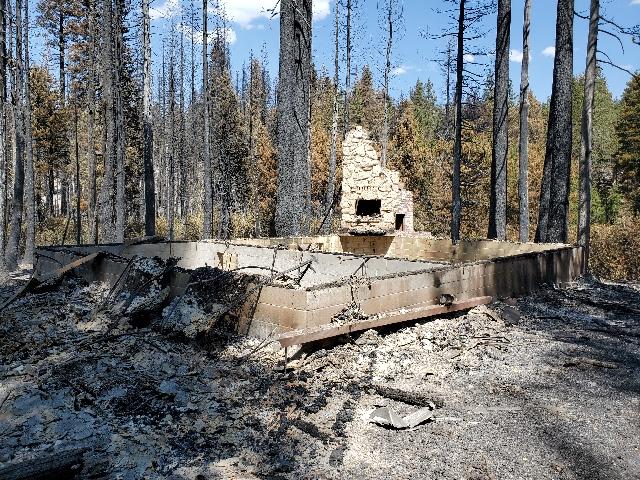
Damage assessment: destroyed